Mail

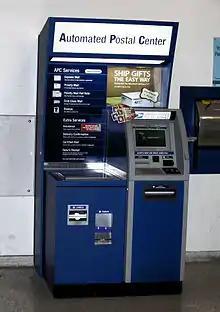
An automated postal machine of the United States Postal Service in Webster, Texas, 2009

In the United Kingdom, prior to 1840 letters were paid for by the recipient and the cost was determined by the distance from sender to recipient and the number of sheets of paper rather than by a countrywide flat rate with weight restrictions. Sir Rowland Hill reformed the postal system based on the concepts of penny postage and prepayment. In his proposal, Hill also called for official pre-printed envelopes and adhesive postage stamps as alternative ways of getting the sender to pay for the postage, at a time when prepayment was optional, which led to the invention of the postage stamp, the Penny Black.